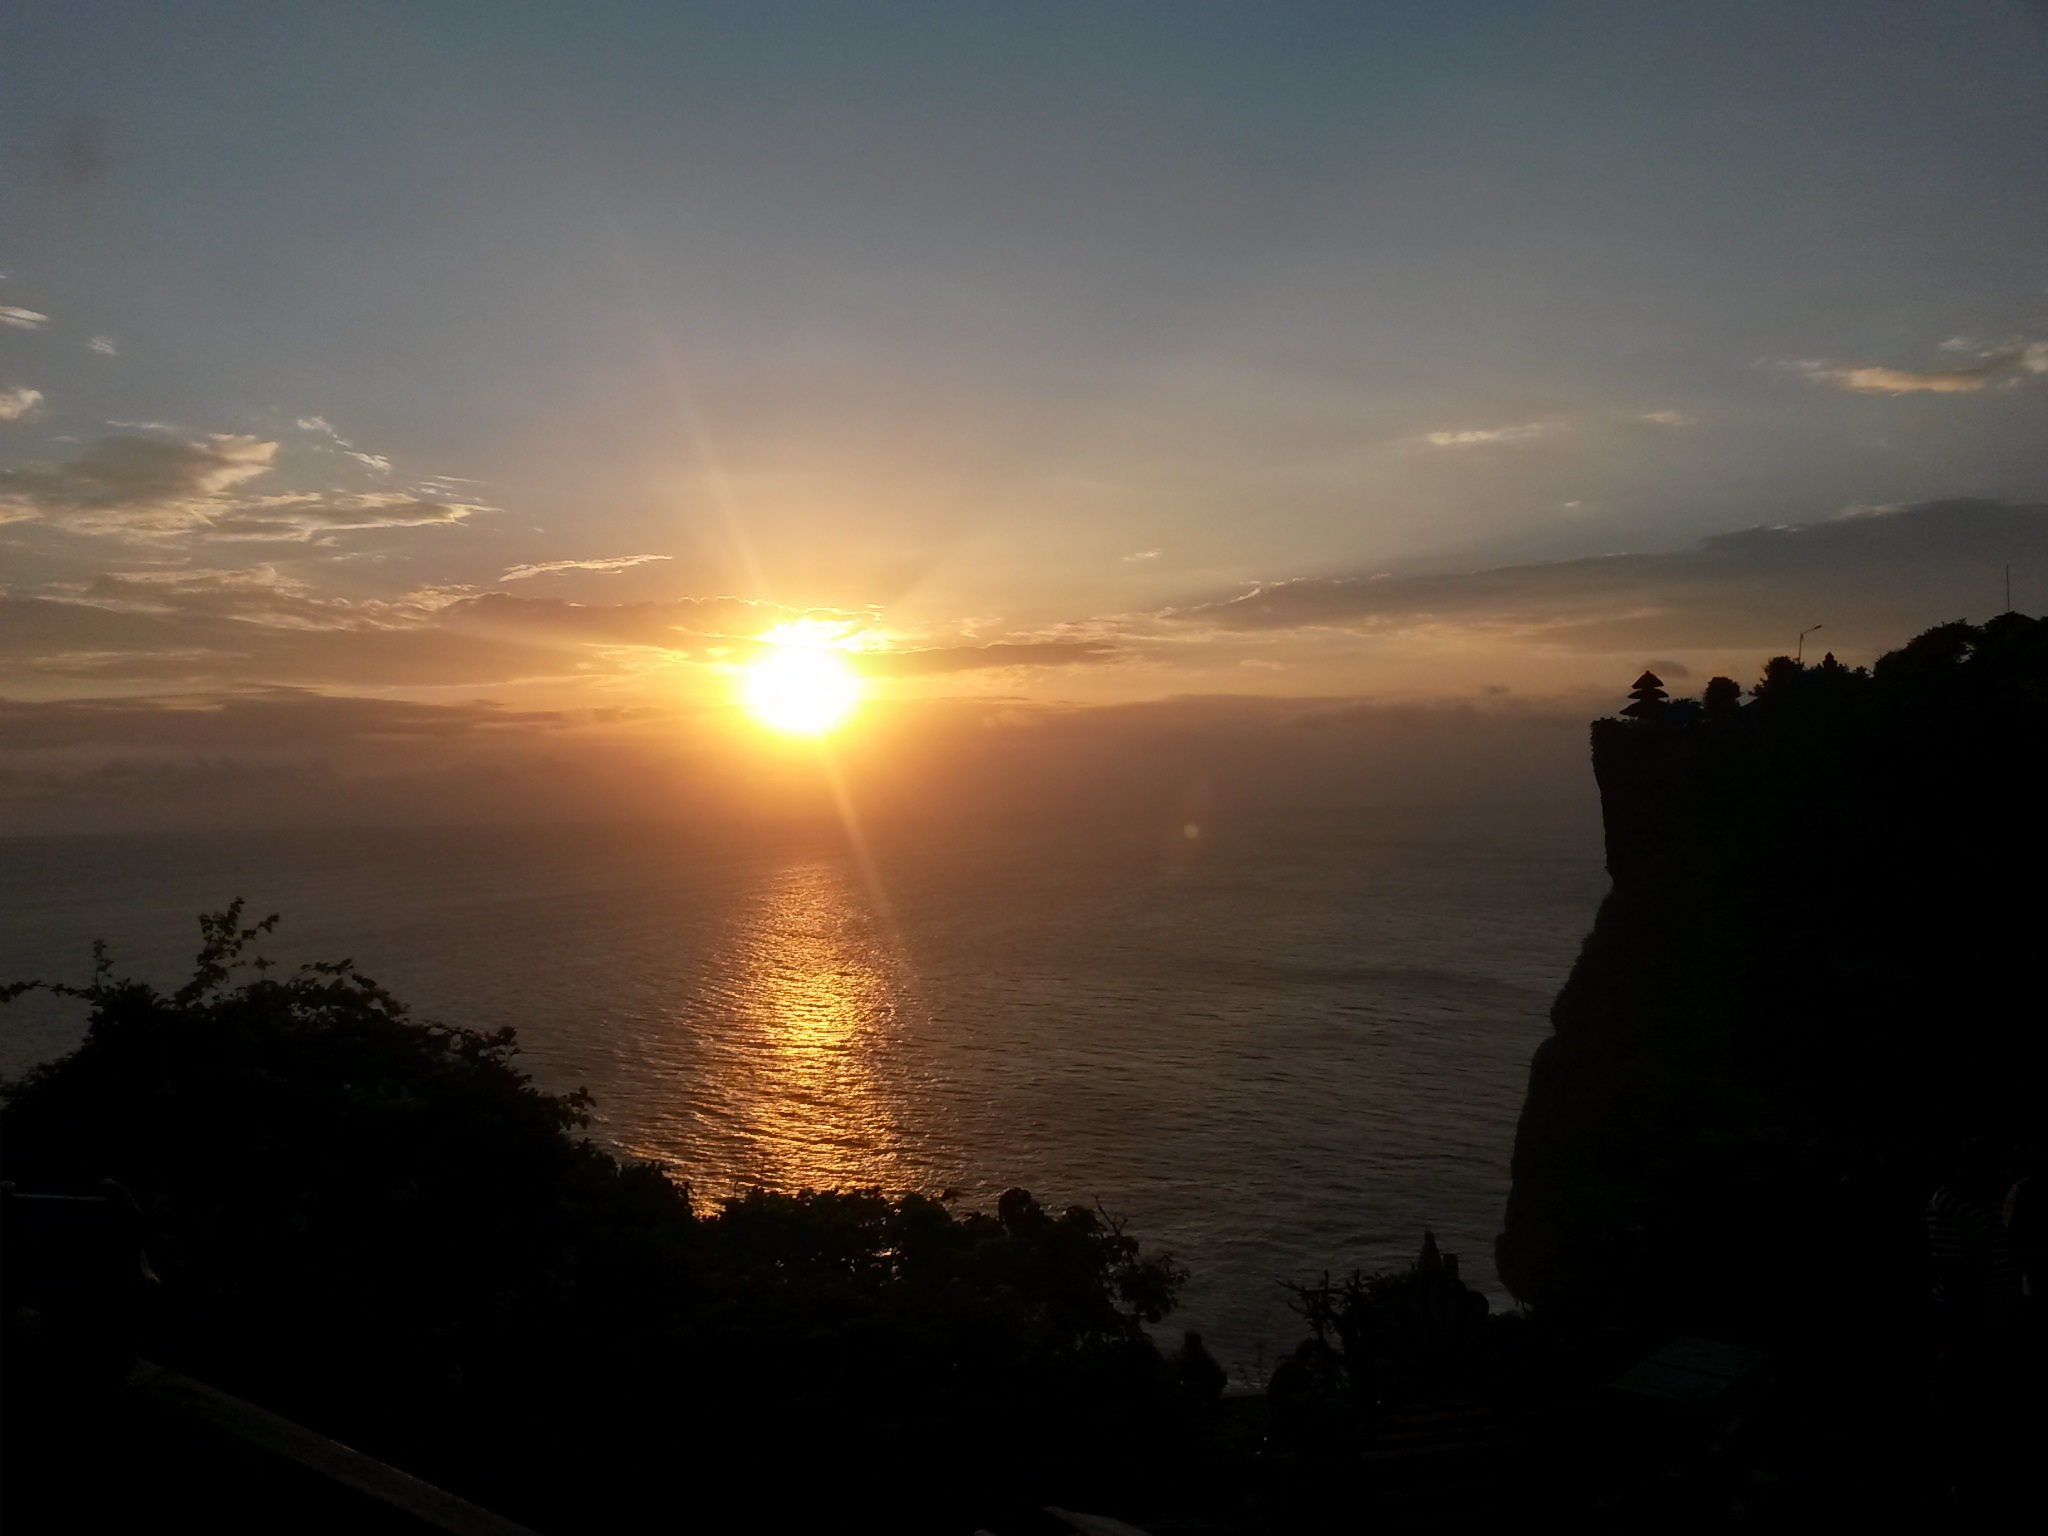
sea, coast, nature, ocean, horizon, light, cloud, sky, sun, sunrise, sunset, sunlight, morning, dawn, atmosphere, meeting, dusk, evening, happiness, liberty, experience, bali, afterglow, astronomical object, atmospheric phenomenon, red sky at morning